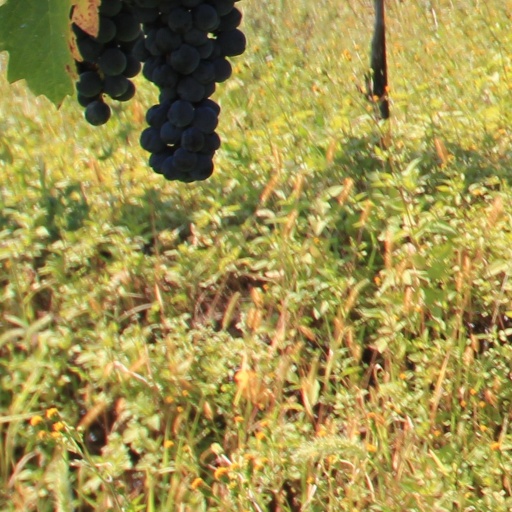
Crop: grape